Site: brandenburg
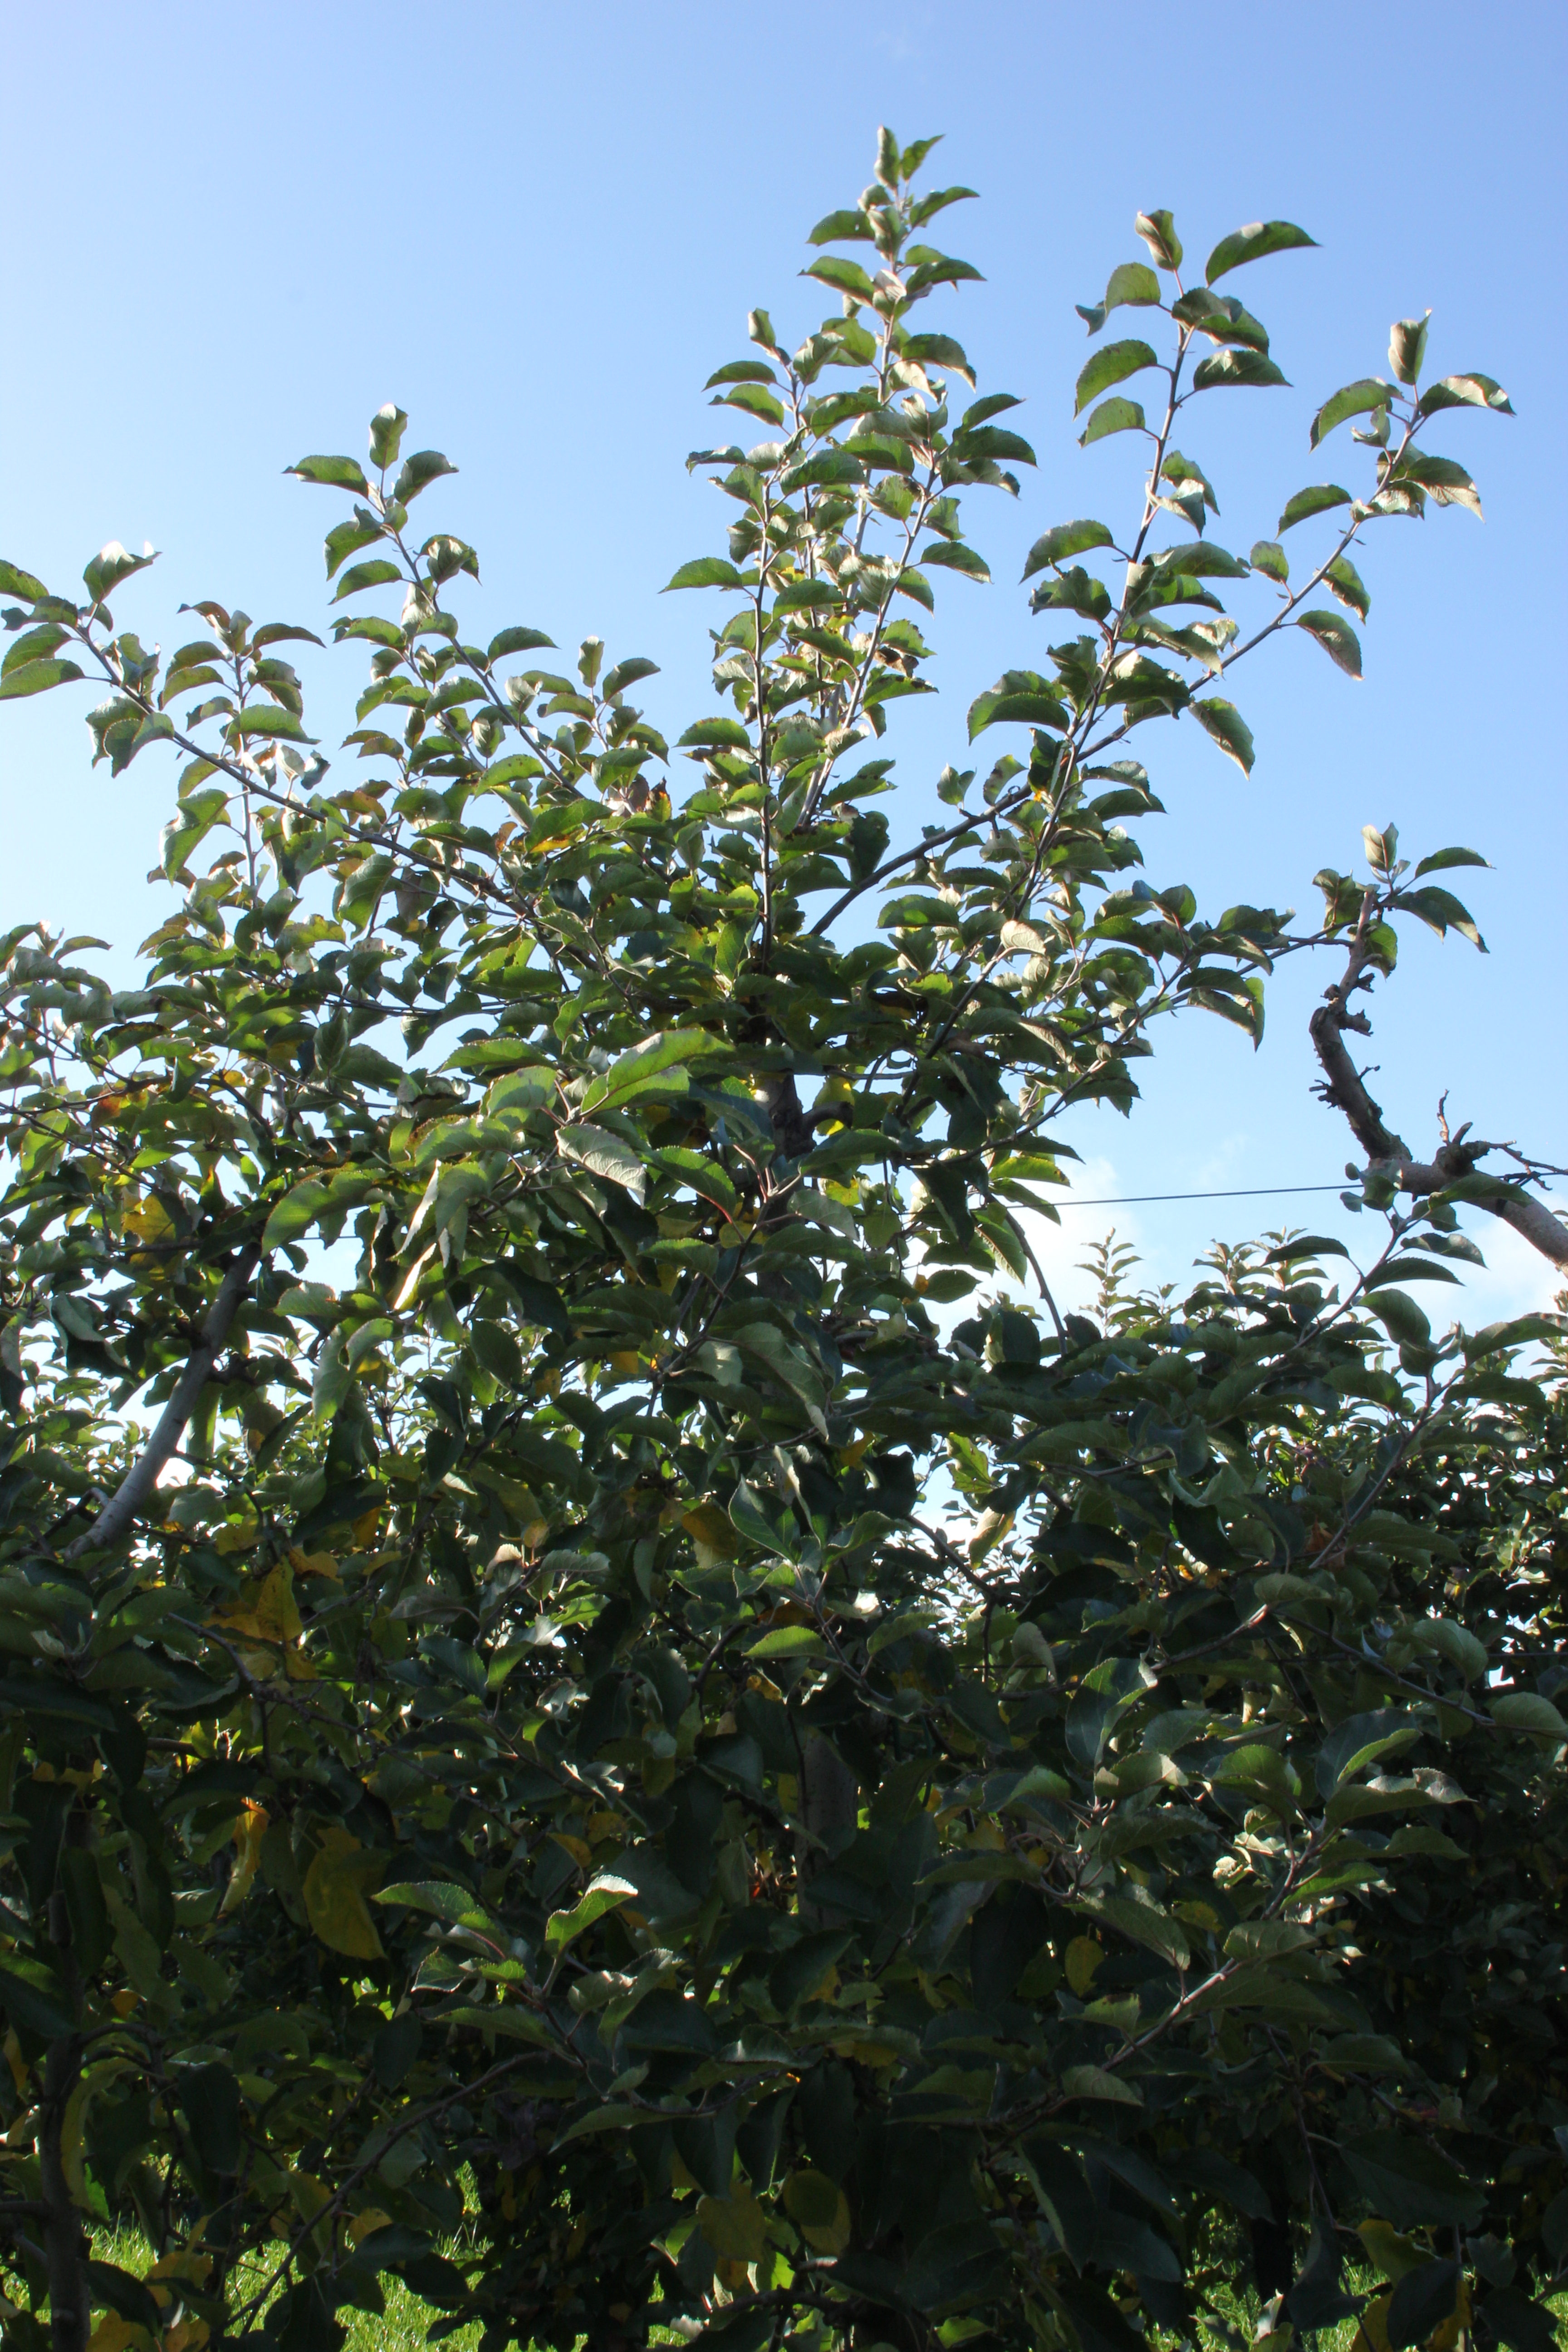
Growth stage (BBCH 91): Senescence, beginning of dormancy